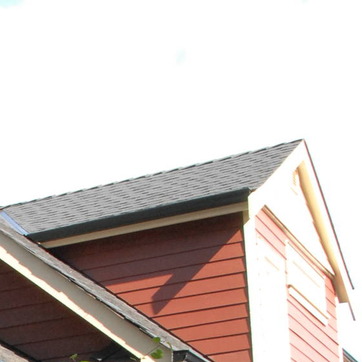
Material: other